Marawa Minangkabau

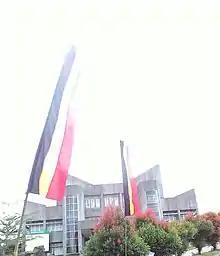
Black-gold-red coloured flags at the postgraduate school building, Andalas University, Padang.

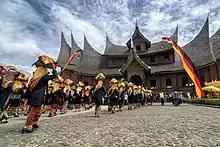
The black-red-gold colour arrangement at the Istano Basa Pagaruyung.

Since the establishment of the Minangkabau Confederation, the Minangkabau people had two basic configurations of "basa" (big) colours, black-red-gold and black-gold-white-red and black-gold-white-red. Black-red-gold are the colours of Basa Alam Minangkabau, the Minangkabau Confederation, the Kingdom of Pagaruyung, and the predecessor kingdoms derived from the Tambo Alam Minangkabau.